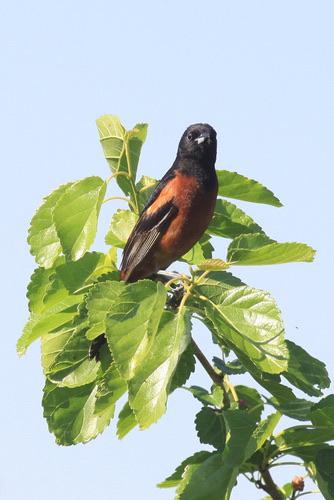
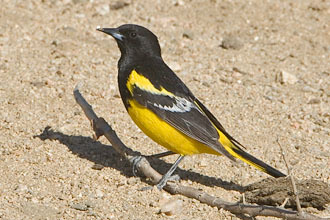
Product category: misc
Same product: yes